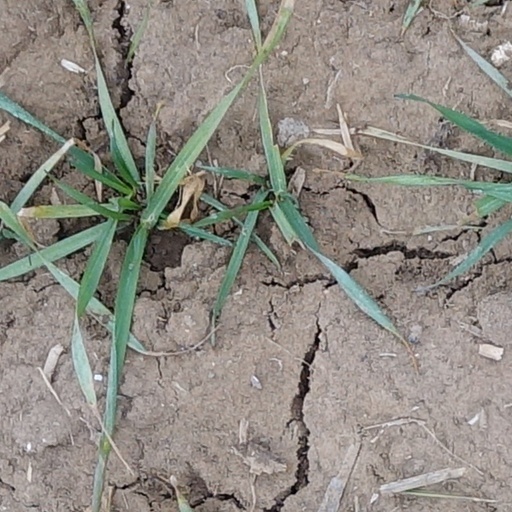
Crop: wheat